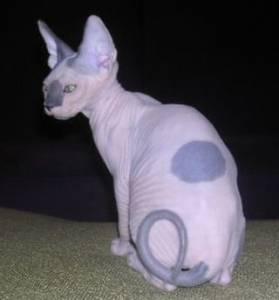
Breed: Sphynx